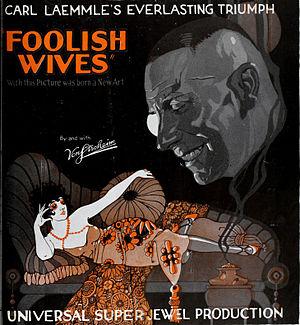
Folies de femmes est un film américain réalisé par Erich von Stroheim, sorti en 1922.